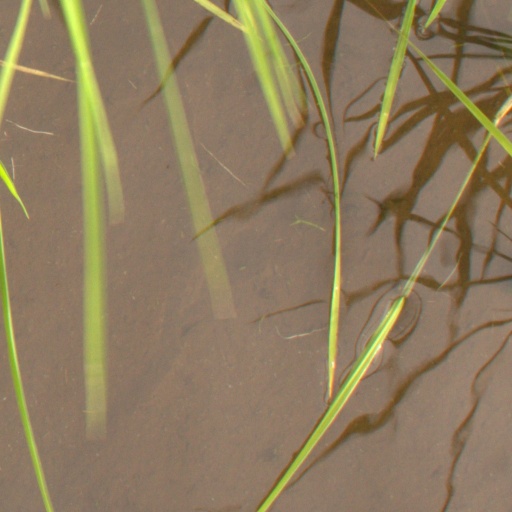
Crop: rice